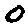
Label: 0